Rise of the Renegades (2019)

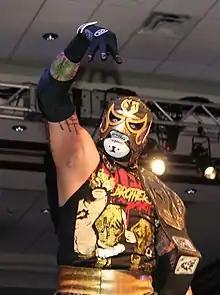
Pentagón Jr. was scheduled to take on L. A. Park in a rematch in the main event of Rise of the Renegades.

The card consisted of matches that resulted from scripted storylines, where wrestlers portrayed villains, heroes, or less distinguishable characters in scripted events that built tension and culminated in a wrestling match or series of matches, with results predetermined by MLW's writers. Storylines were played out on MLW's television program "Fusion".